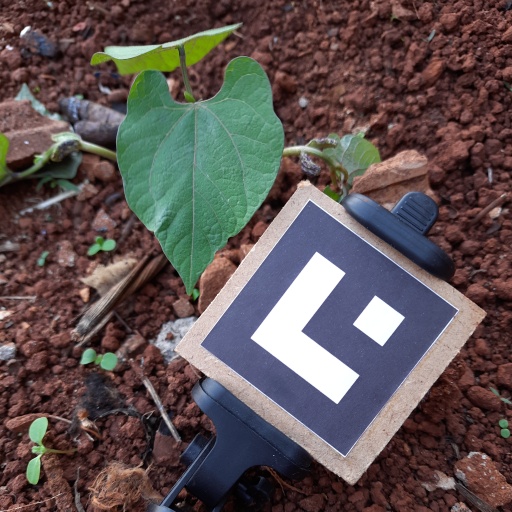
Observations: flat surface, no eating holes, under shade